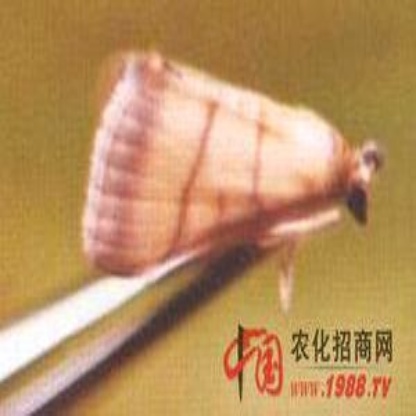
Nhãn: Sâu cuốn lá nhỏ ( Rice leaf folder)